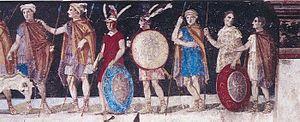
Les guerres des Diadoques sont les conflits qui interviennent pour le partage de l'empire d'Alexandre le Grand, mort en 323 av. J.-C., entre ses successeurs ou Diadoques. Elles se déroulent de 322 à 281 avec des périodes de trêve. Elles opposent dans un premier temps le régent Perdiccas aux « forces centrifuges » dont Ptolémée, Séleucos et Antigone, les principaux satrapes macédoniens. Elles opposent ensuite les Antigonides, candidats à un empire eurasiatique, à une coalition regroupant Ptolémée, Séleucos, Lysimaque et Cassandre, bientôt devenus rois, tandis que les héritiers légitimes d'Alexandre sont éliminés. En Europe, elles mettent en jeu la succession d'Antipater, alors que certaines cités grecques luttent toujours contre l'hégémonie de la Macédoine.
L'armée macédonienne est considérée comme l'une des meilleures armées civiques de l'Antiquité. Instrument de la conquête de la Grèce sous le règne de Philippe II, puis de l'Orient sous le règne d'Alexandre le Grand, elle a affronté victorieusement l'armée perse pour devenir le modèle sur lequel se sont formées les armées des royaumes antigonide, séleucide et lagide aux IIIᵉ et IIᵉ siècles av. J.-C.
Le royaume de Macédoine est un État grec antique situé au nord de la Grèce antique, correspondant aujourd’hui principalement à la Macédoine grecque avant son expansion. Il s'étend sur la partie nord-est de la péninsule grecque, bordé par l'Épire à l'ouest, la Péonie au nord, la Thrace à l'est et la Thessalie au sud. Constitué en royaume à l'époque archaïque, il devient le royaume dominant de l'époque hellénistique.